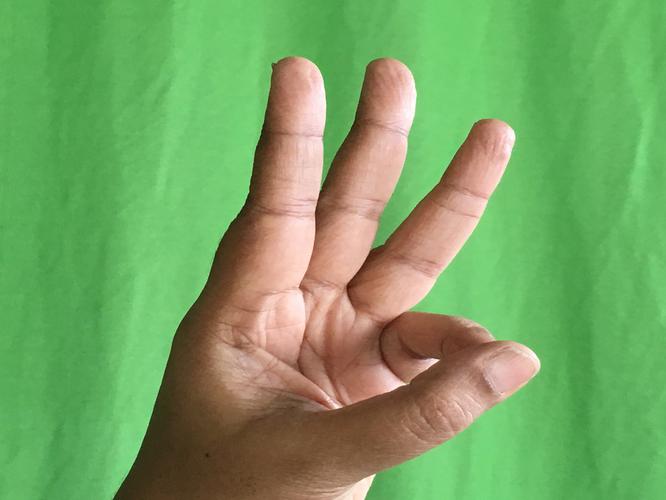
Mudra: Trishulam
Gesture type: single_hand